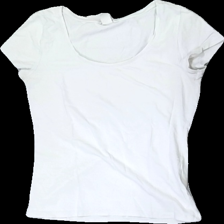
View: front
Type: T-shirt
Category: Ladies
Brand: H&M
Colors: White
Material: 100% cotton
Cut: Regular
Size: S
Season: All
Stains: Major
Damage location: top center
Damage 2 location: middle right
Price range: <50
Recommended usage: Export
Description: vit t-shirt som är mer grå än vit i färgen